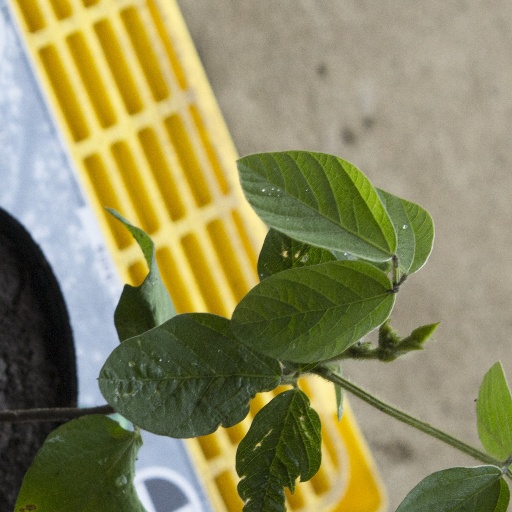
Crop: soybean